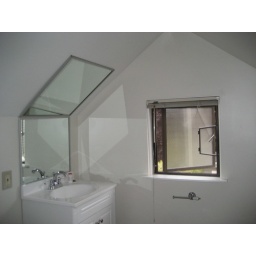
The unique mirror in my bathroom